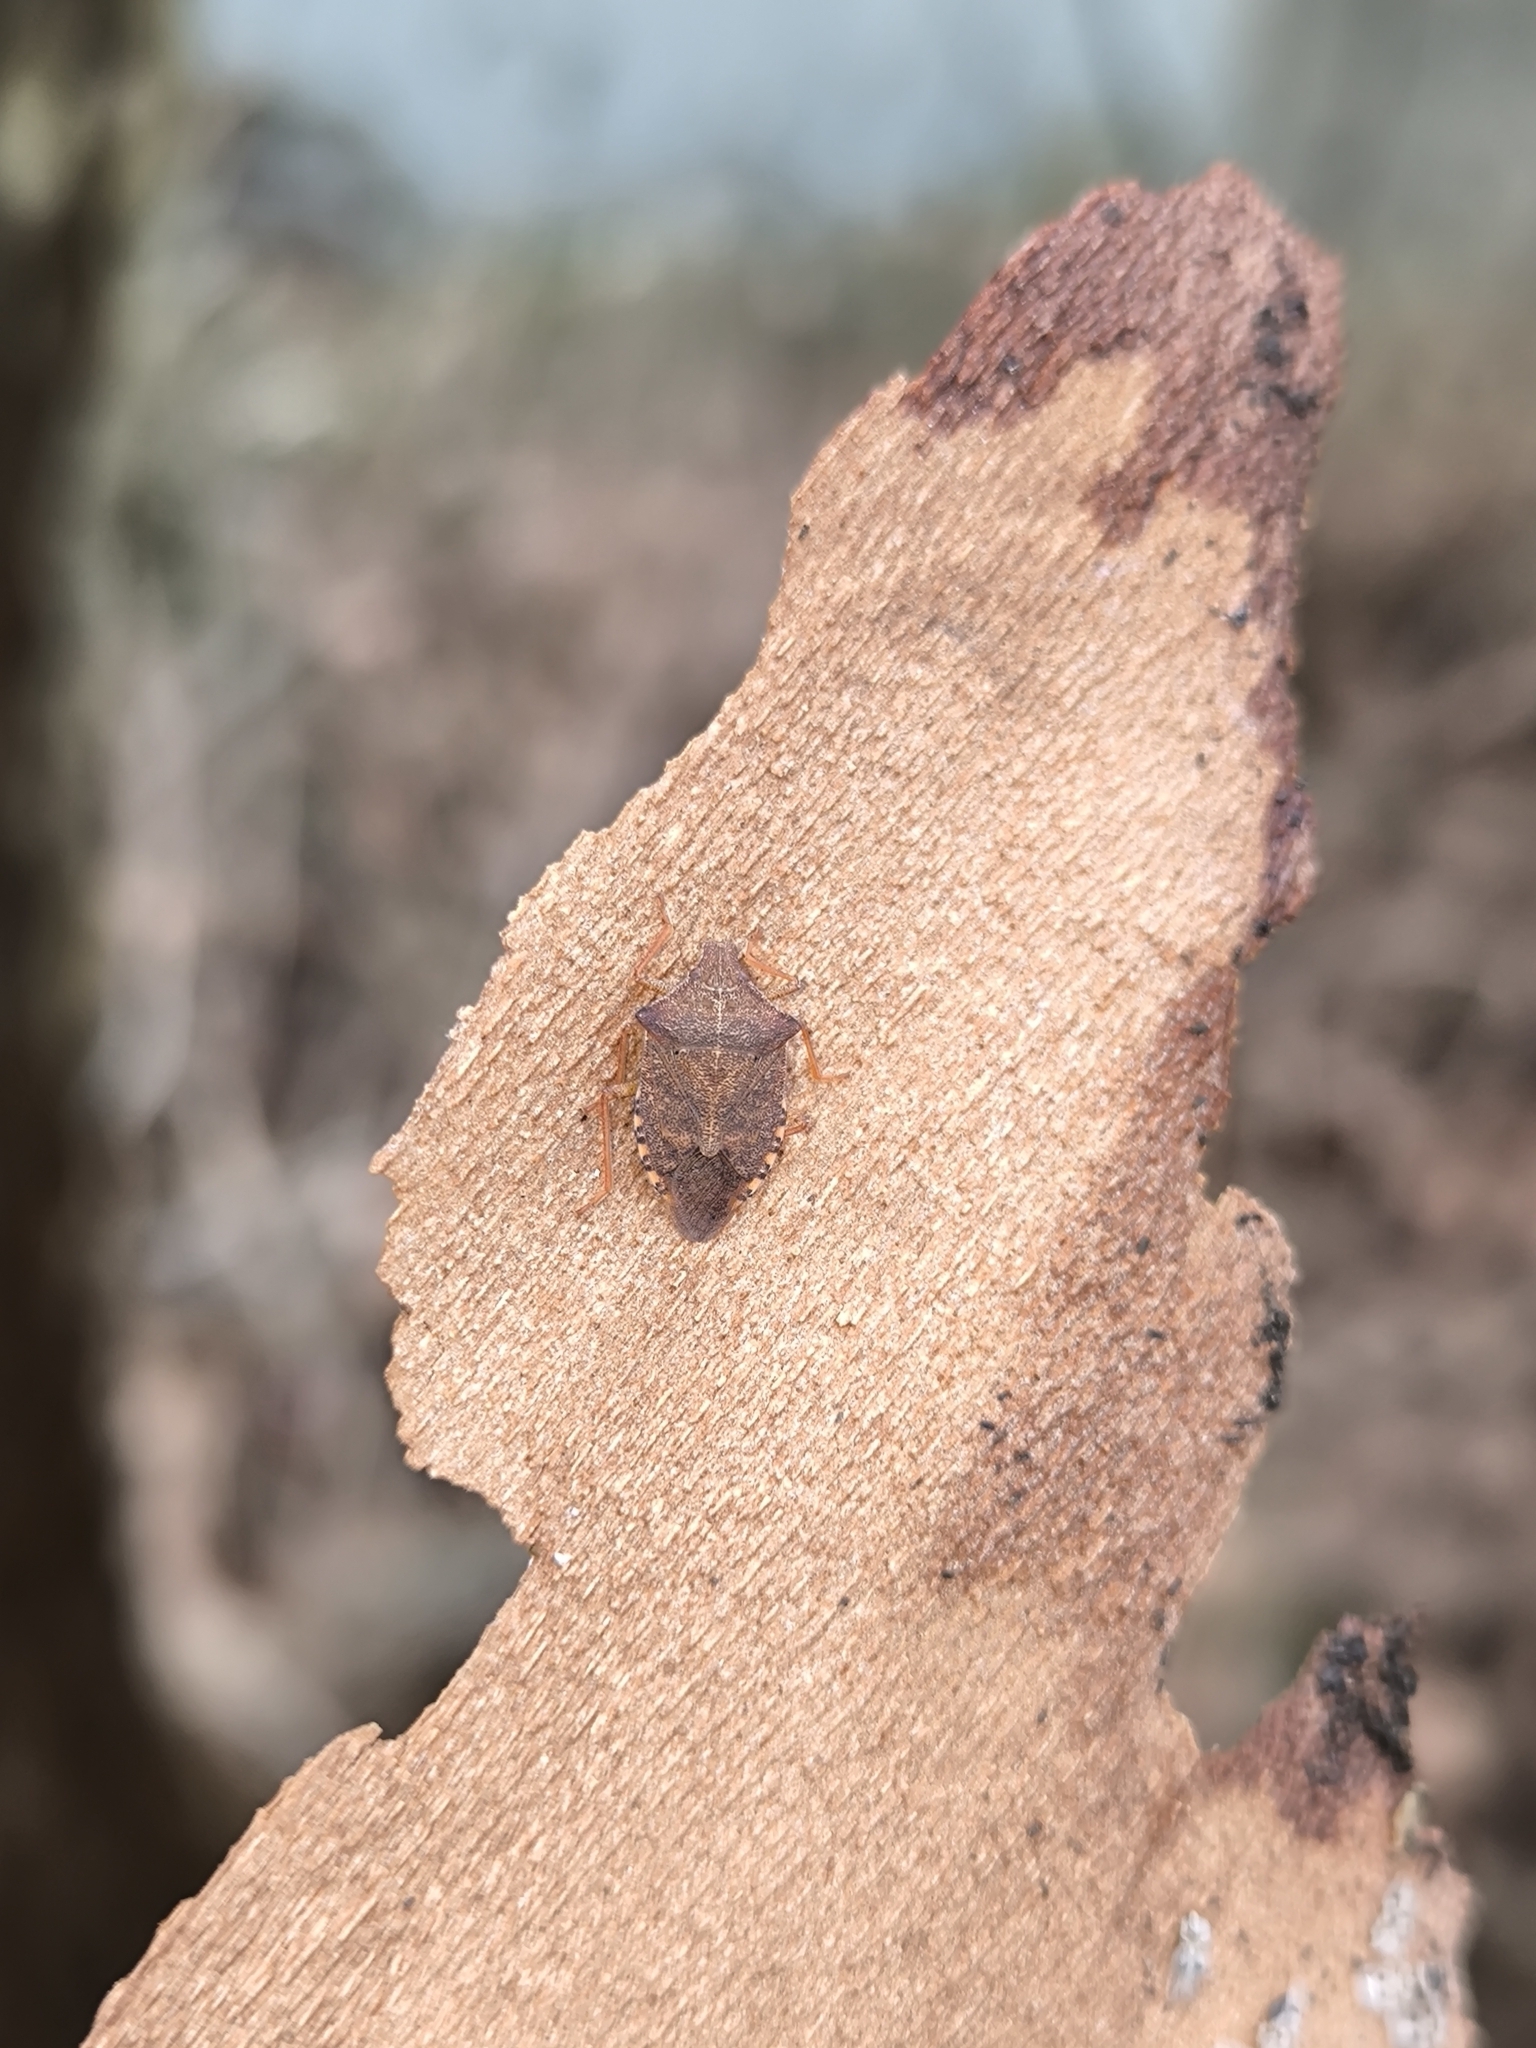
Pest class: stink_bug